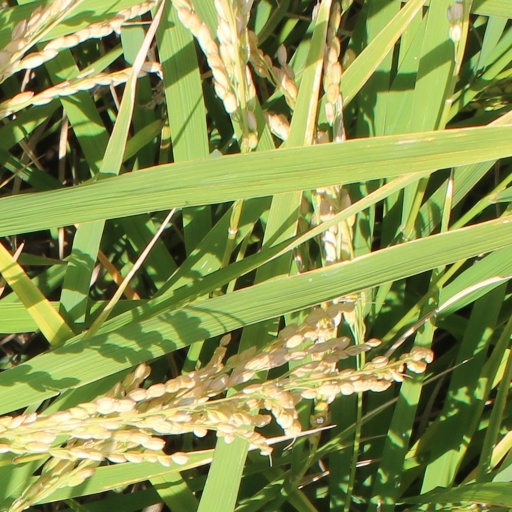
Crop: rice